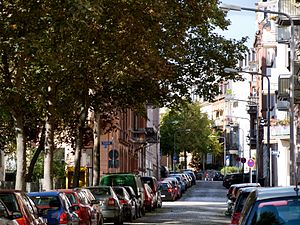
Wiesbaden-Westend
Westend er en bydel i Wiesbaden. Bydelen er med sine 17.000 indbyggere fordelt på 0,67 km² ikke blot en af den mest folkerige bydel i Wiesbaden men også den mest befolkningstætte; her bor 25.500 indbyggere pr. km².